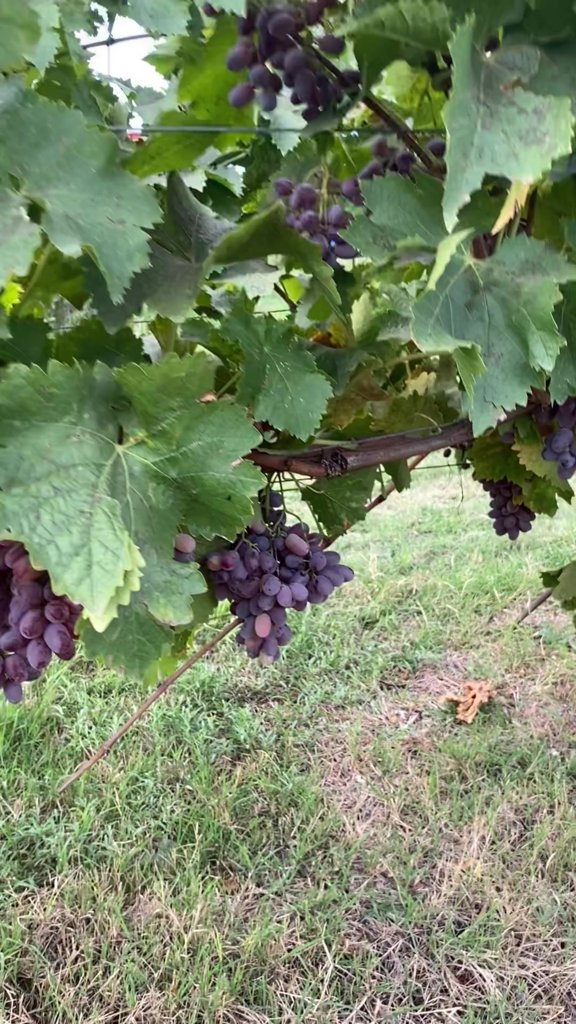
Berries visible: 152
Grape clusters: 6